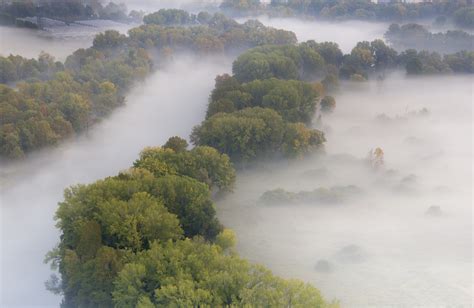
Weather: foggy or hazy